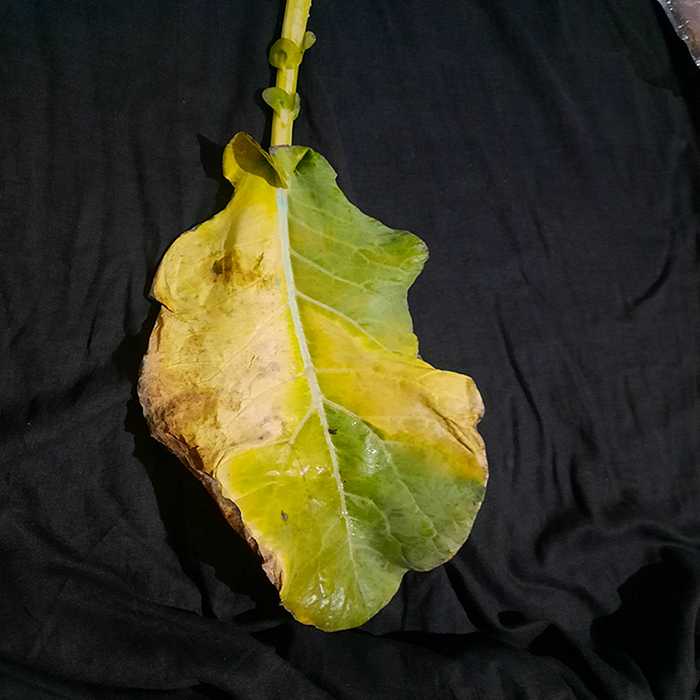
Plant: Cauliflower
Label: Black Rot